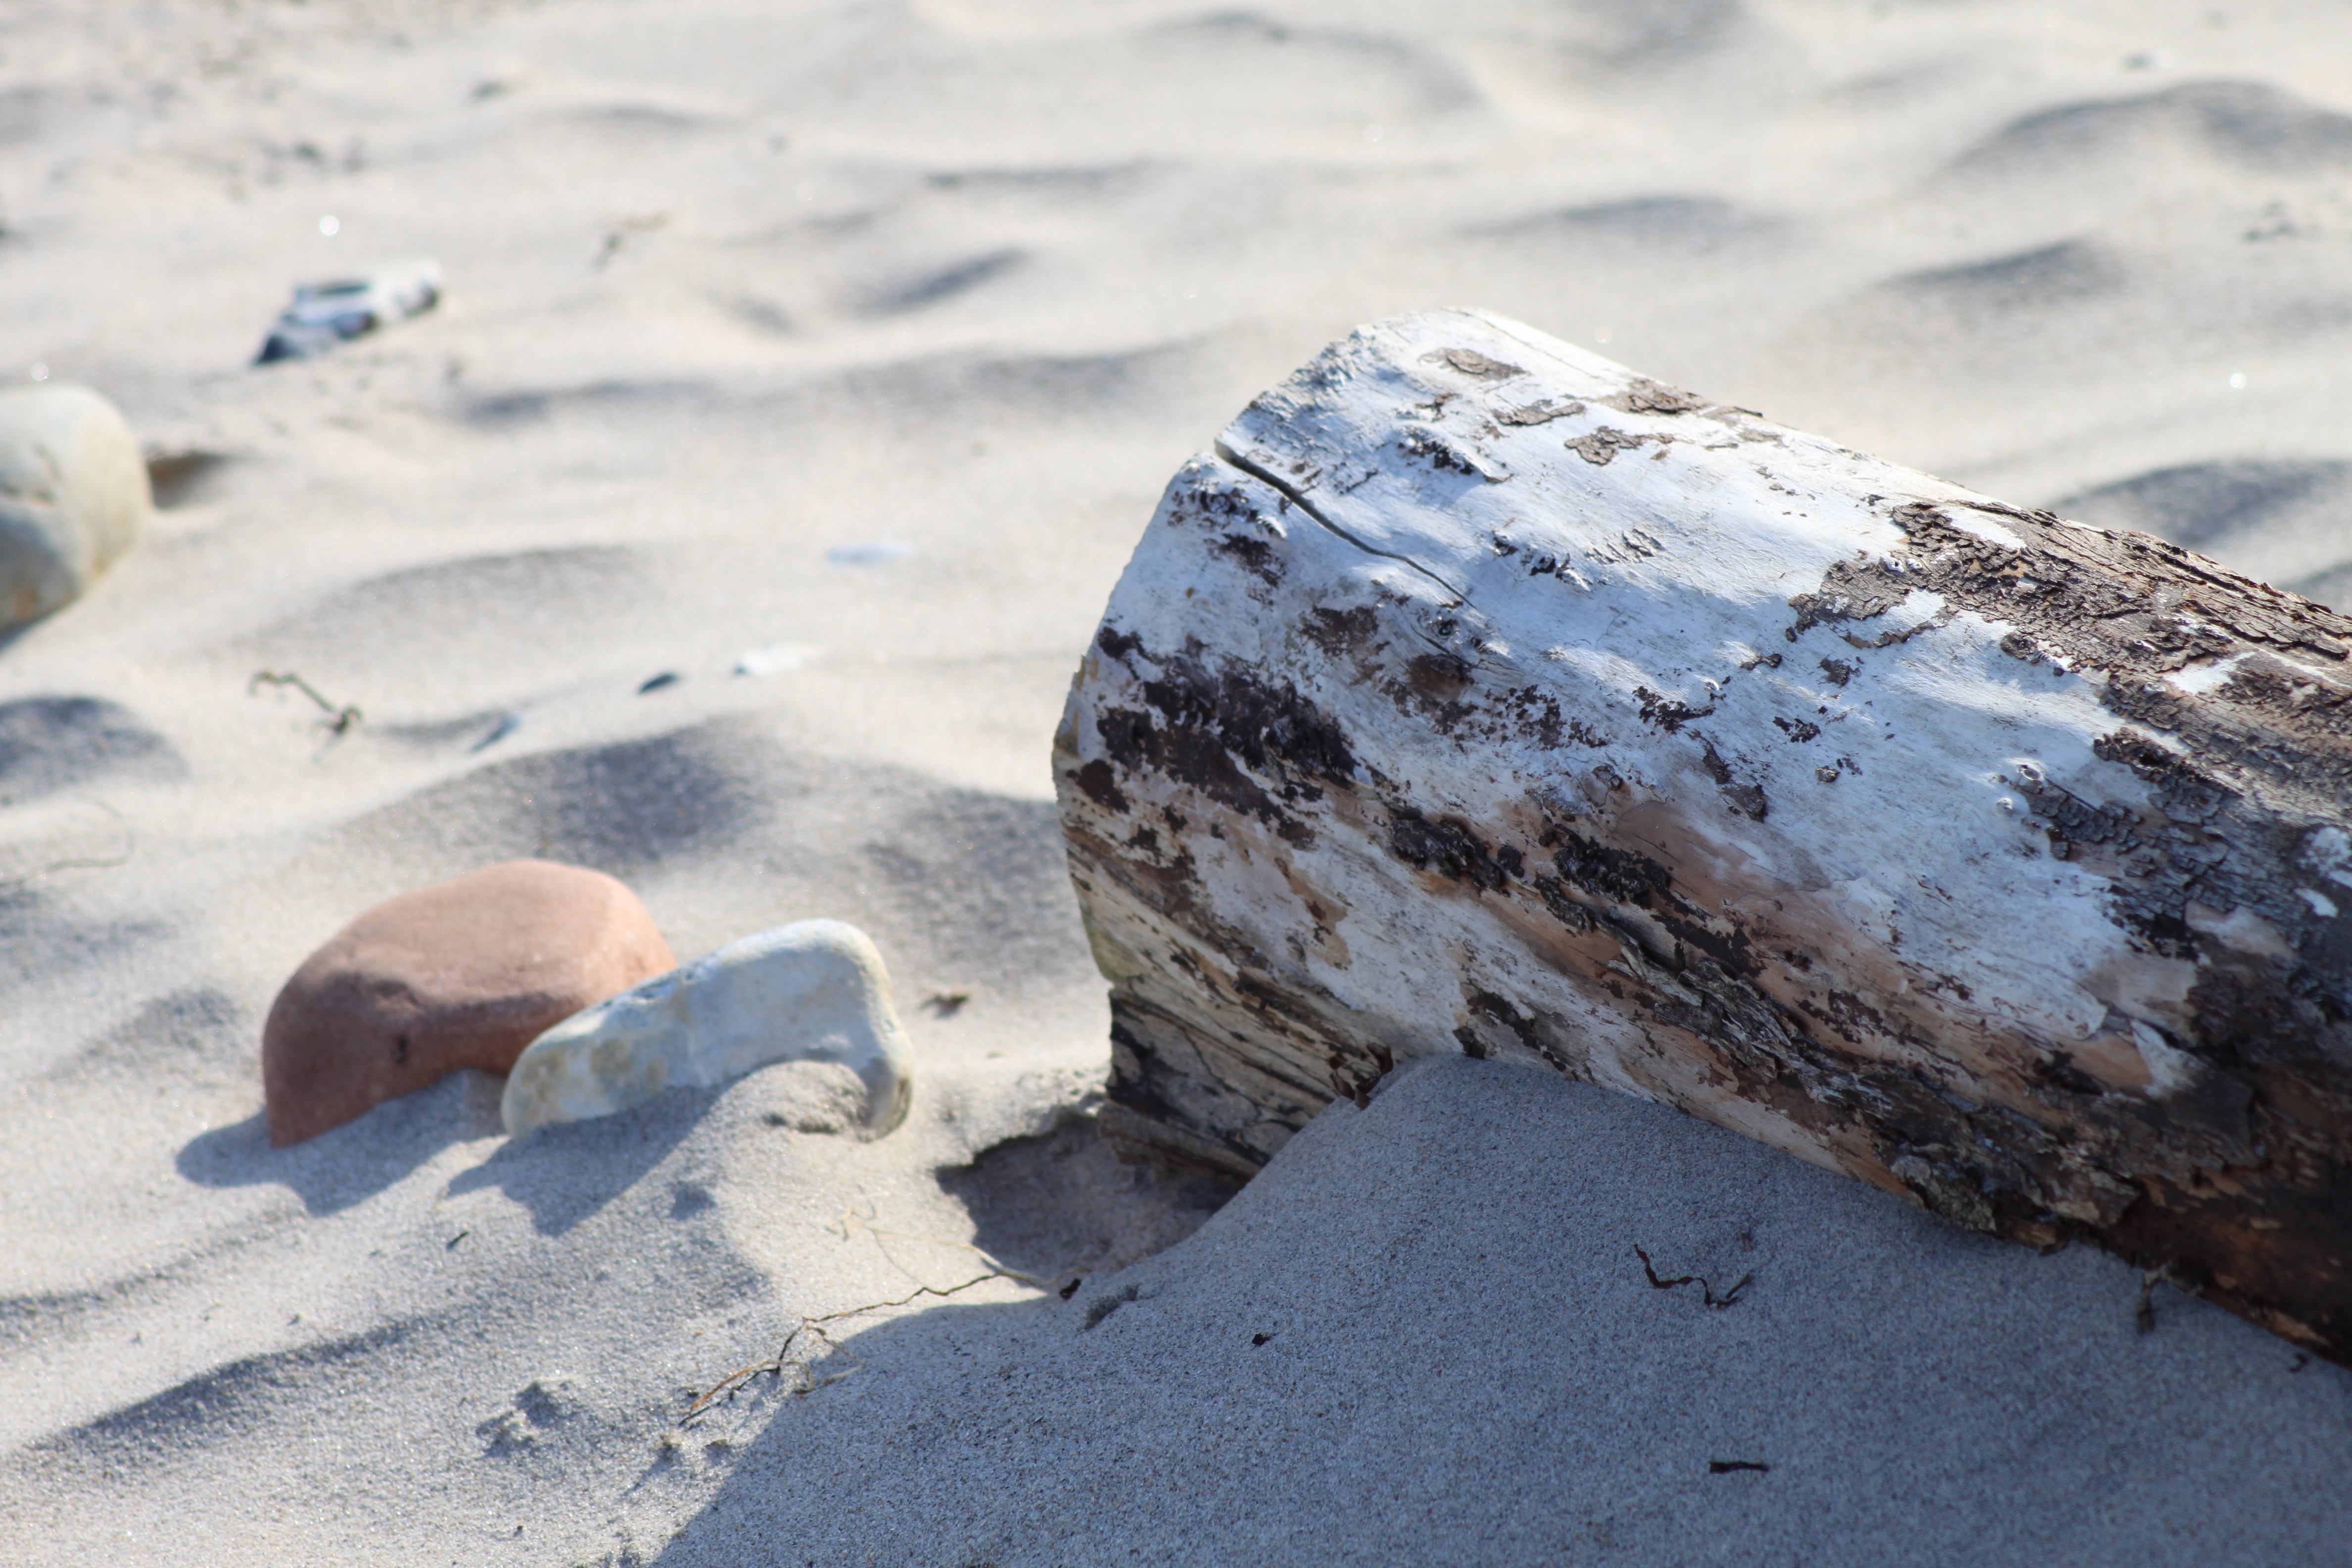
beach, sea, tree, water, sand, rock, snow, winter, wood, wave, stone, bark, ice, blue, heat, material, tribe, geology, age, melting, flotsam, mineral, freezing, drift, strains